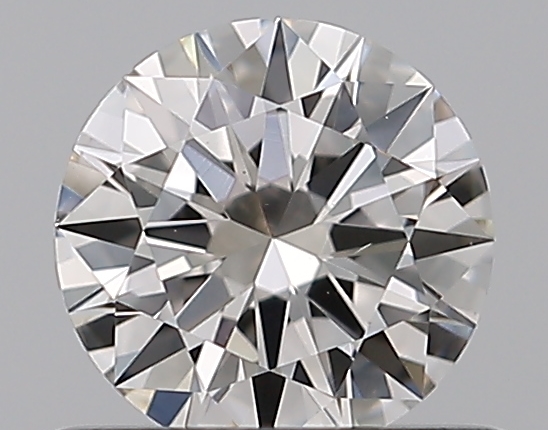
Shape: round
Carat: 0.5
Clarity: VS1
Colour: G
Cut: EX
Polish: EX
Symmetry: EX
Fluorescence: M
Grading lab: GIA
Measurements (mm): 5.19 x 5.21 x 3.07